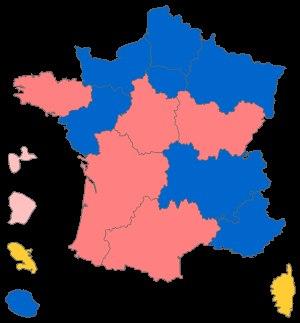
Les élections régionales françaises de 2015 ont lieu les 6 et 13 décembre 2015 afin d'élire les conseils régionaux de métropole et d'outre-mer ainsi que l'assemblée de Corse, l'assemblée de Guyane et l'assemblée de Martinique pour un mandat de six ans. Ces élections sont les premières dans le cadre des nouvelles régions délimitées par la loi du 16 janvier 2015.